Radio Bart

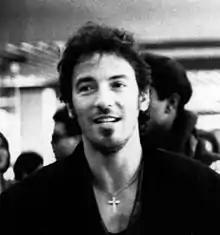
Bruce Springsteen declined an offer to feature in the episode.

The producers approached singer Bruce Springsteen to appear in the episode because he had participated to the charity song "We Are the World", on which "We're Sending Our Love Down the Well" is based. Springsteen declined so the producers offered the role to British musician Sting instead. Executive producer Al Jean said Sting is one of his favorite guest stars that have appeared on the show and he "couldn't have been better. He was really funny." "The Simpsons" director David Silverman said Sting's appearance in the episode worked for his persona because he has campaigned for political and social causes in real life. Sting was staying in New York City at the time of the episode's recording so Vitti flew there to record the lines with him.